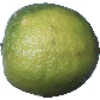
Label: Limes 1